Butaritari

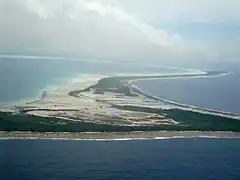
The causeway connecting Tanimaiaki and Keuea

Butaritari is the second most northerly of the Gilbert Islands; to the northeast is Makin. Butaritari was called Makin Atoll by the U.S. military, and present-day Makin was then known as Makin Meang (Northern Makin) or Little Makin to distinguish it. Now that Butaritari has become the preferred name for the larger atoll, speakers tend to drop the qualifier for Makin. Butaritari has also previously been known as Pitt Island, Taritari Island, or Touching Island.